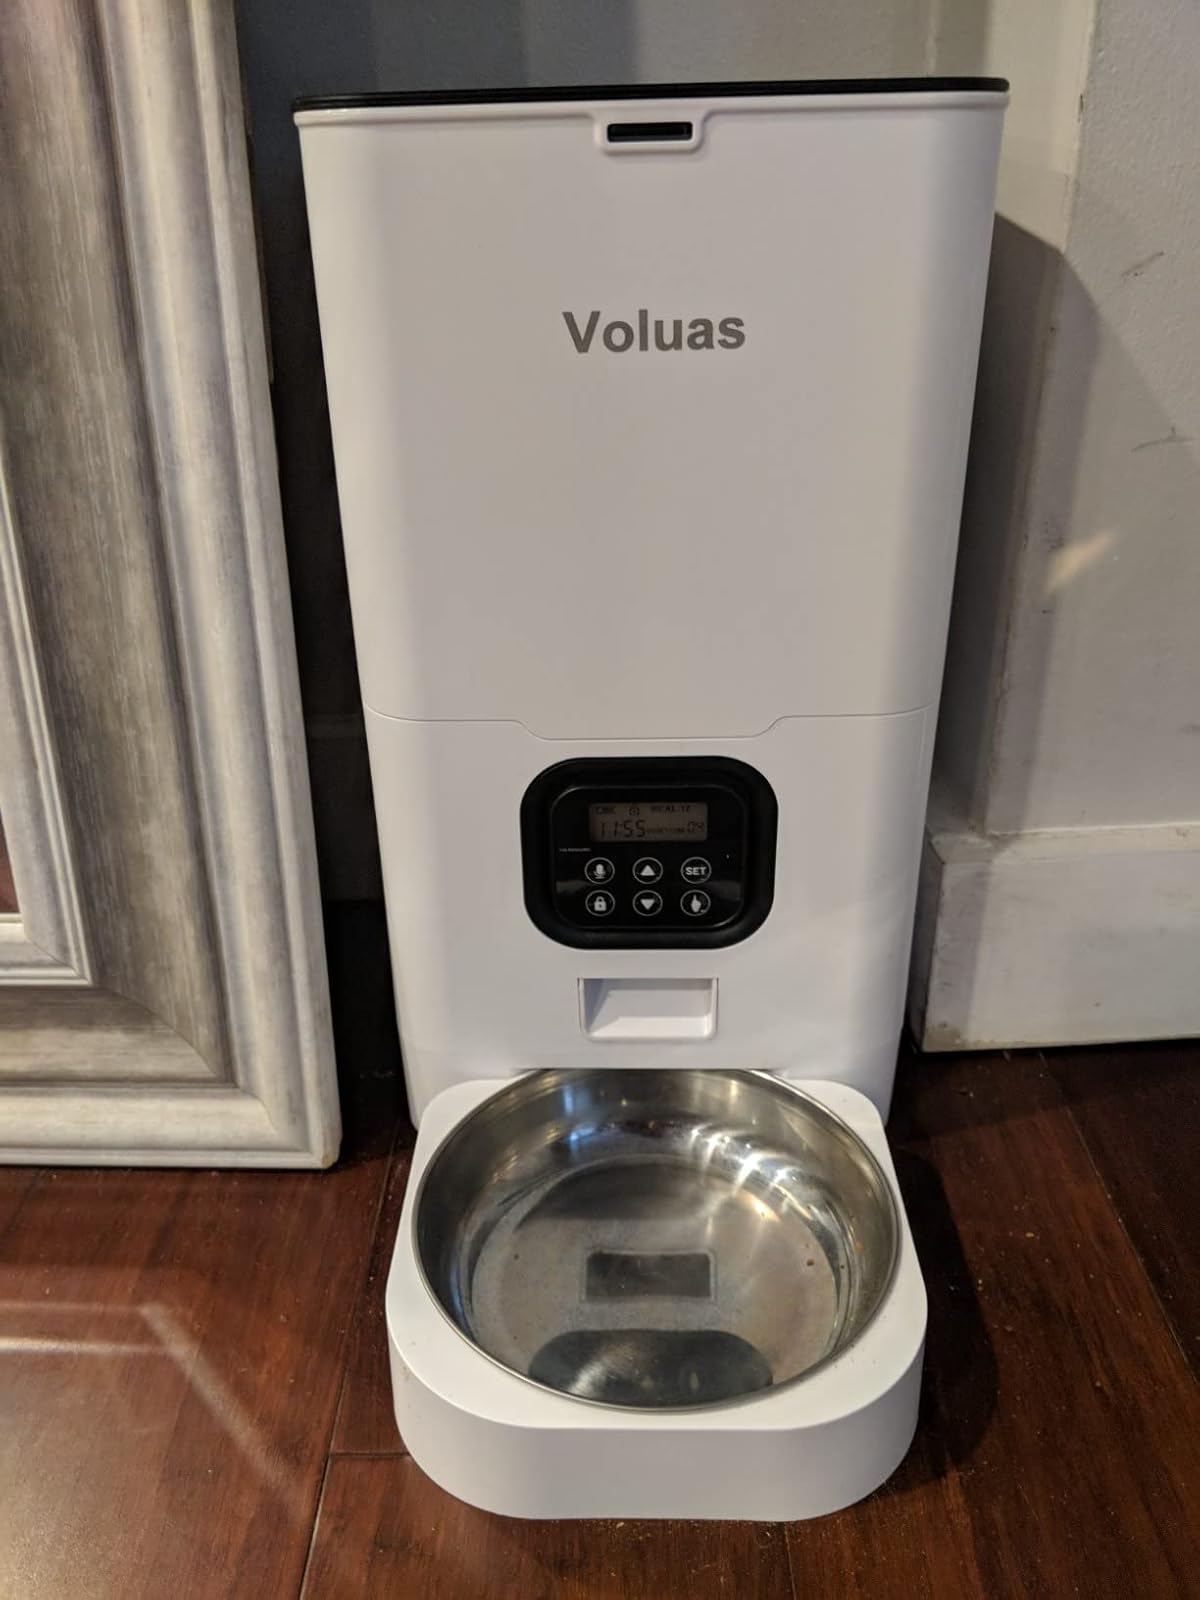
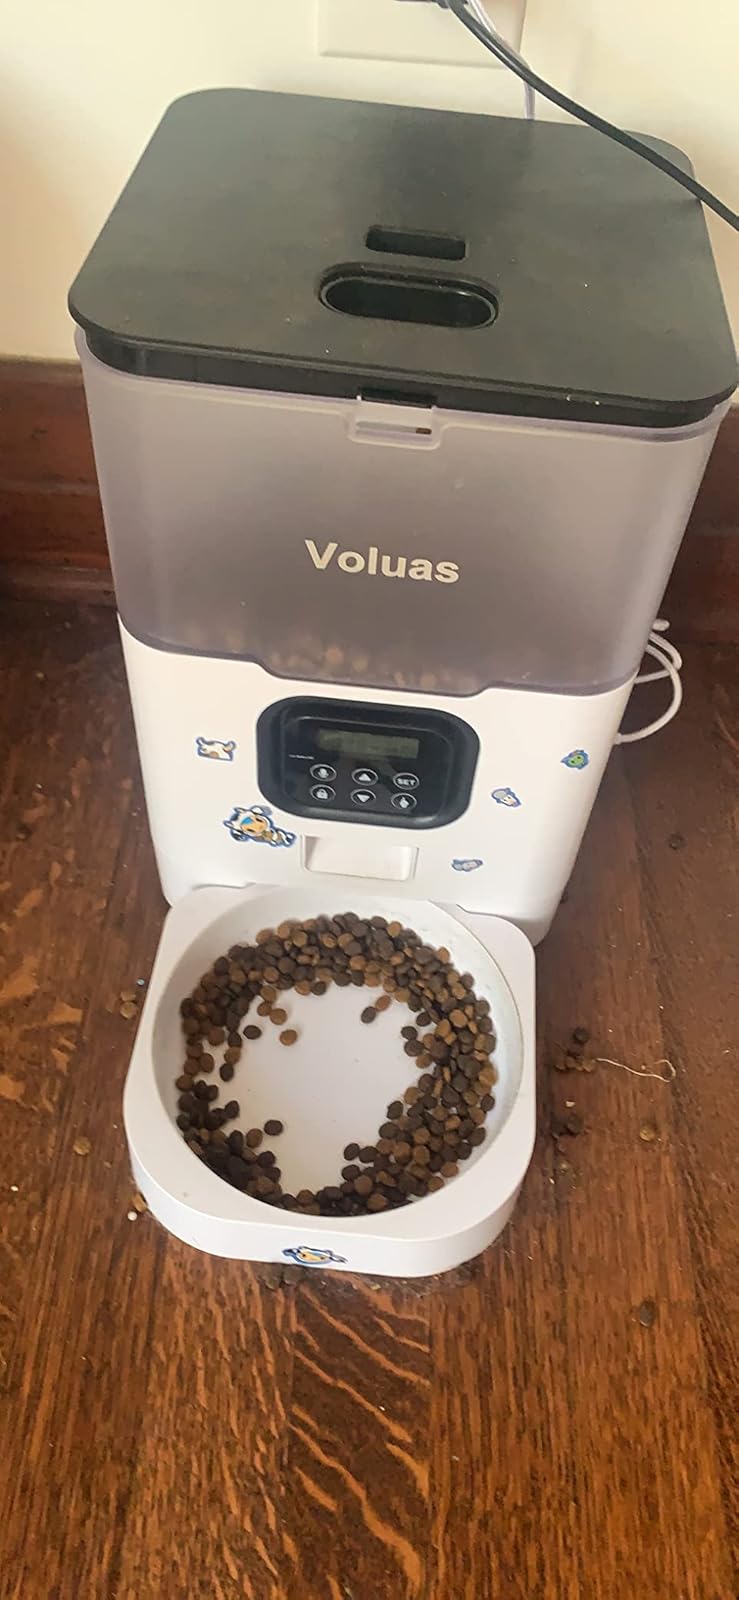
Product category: items_feeder
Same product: no